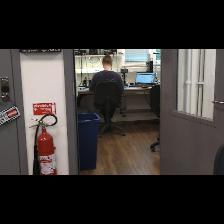
Label: Human